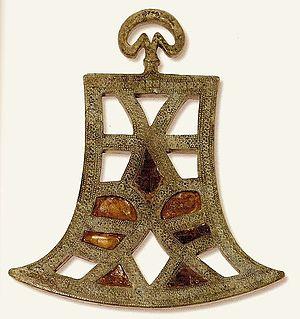
L’histoire d'Imola débute dès l'Antiquité et est liée à l’établissement des Étrusques en Toscane et dans la plaine du Pô et surtout aux Romains qui, pour conquérir la péninsule italienne, construisirent des voies de communication et particulièrement la via Emilia qui traverse la plaine et passe au centre de la ville d’Imola.